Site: brandenburg
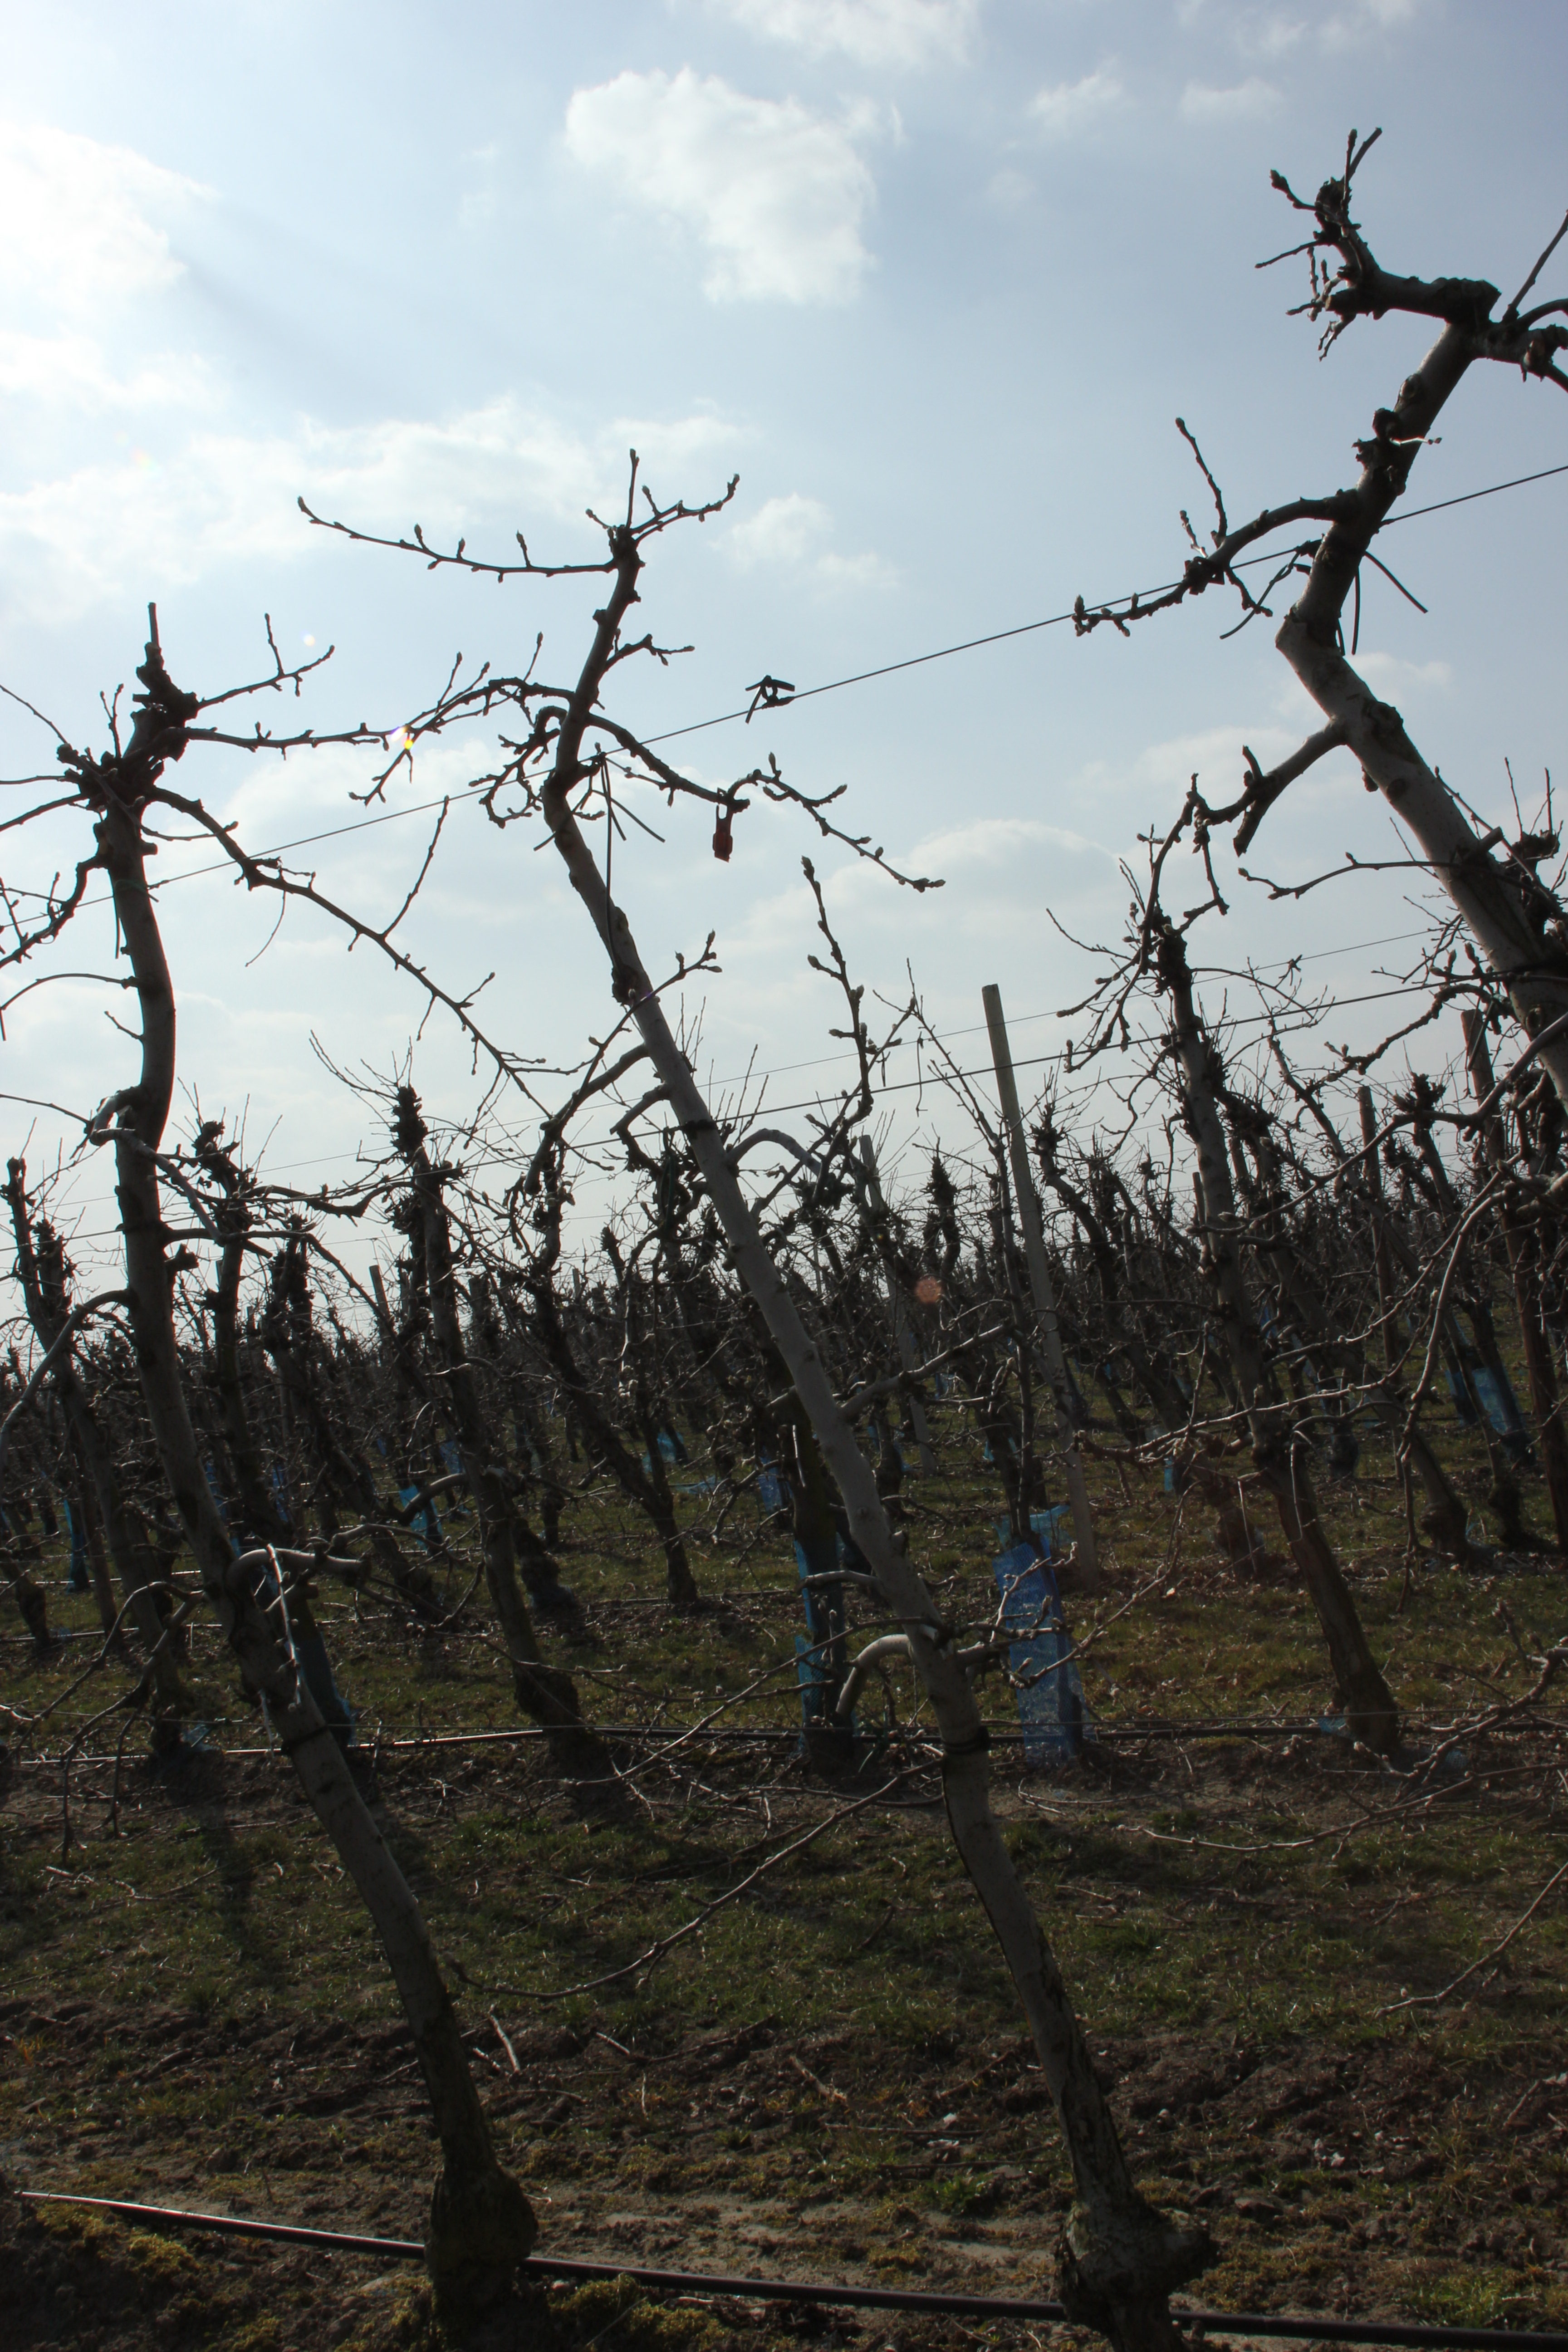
Growth stage (BBCH 03): Bud development